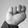
ASL letter: N